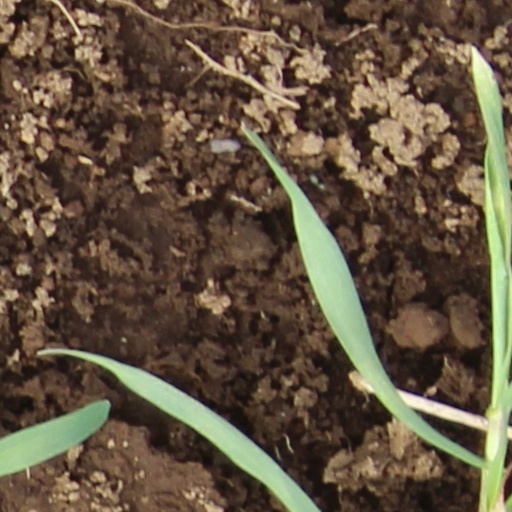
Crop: wheat